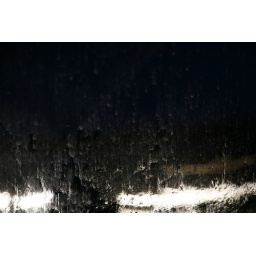
car window in the rain